Order of the Holy Sepulchre (Catholic)

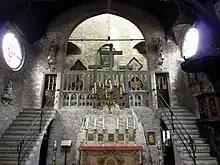
Interior of the 15th-century Jeruzalemkerk (Bruges), 2011

In 1346, King Valdemar IV of Denmark went on a pilgrimage to Jerusalem and was made a knight of the Holy Sepulchre. This increased the prestige of Valdemar, who had difficulty in effectively ruling over his kingdom. Saint Bridget of Sweden, one of the future patron saints of Europe, made a pilgrimage to the Holy Land in 1371–1373 along with her sons. The oldest, Karl, died prior in Naples, but Birger Ulfsson became a knight of the Holy Sepulchre, followed by Hugo von Montfort (1395) and more to come.